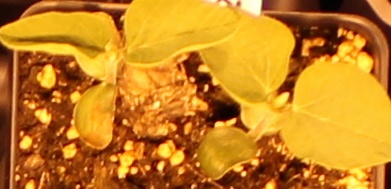
Label: Soybean